18th (Service) Battalion, King's Royal Rifle Corps (Arts and Crafts)

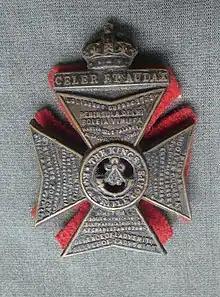
Cap badge of the King's Royal Rifle Corps

The 18th (Service) Battalion, King's Royal Rifle Corps (Arts and Crafts) (18th KRRC) was an infantry unit recruited as part of 'Kitchener's Army' in World War I. It was raised in the summer of 1915 by the politician Sir Herbert Raphael at Gidea Park in Essex. It served on the Western Front from May 1916, seeing action on the Somme. Later it fought at Messines and Ypres. After a period on the Italian Front it returned to the west to serve against the German spring offensive, when it was almost wiped out. The rebuilt battalion then took part in the final advance to victory in Flanders, before participating in the Allied occupation of the Rhineland.